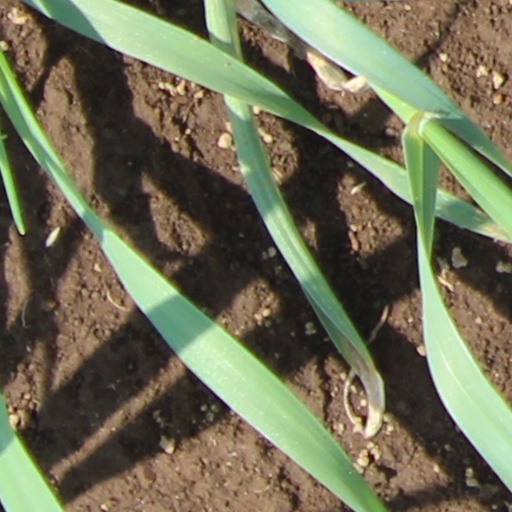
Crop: wheat